Le Pavillon Hotel

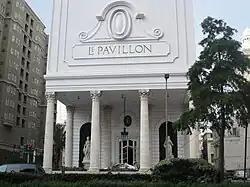
The Romanesque facade of the Le Pavillon on Poydras Street

The Le Pavillon Hotel is a historic hotel in New Orleans, Louisiana.